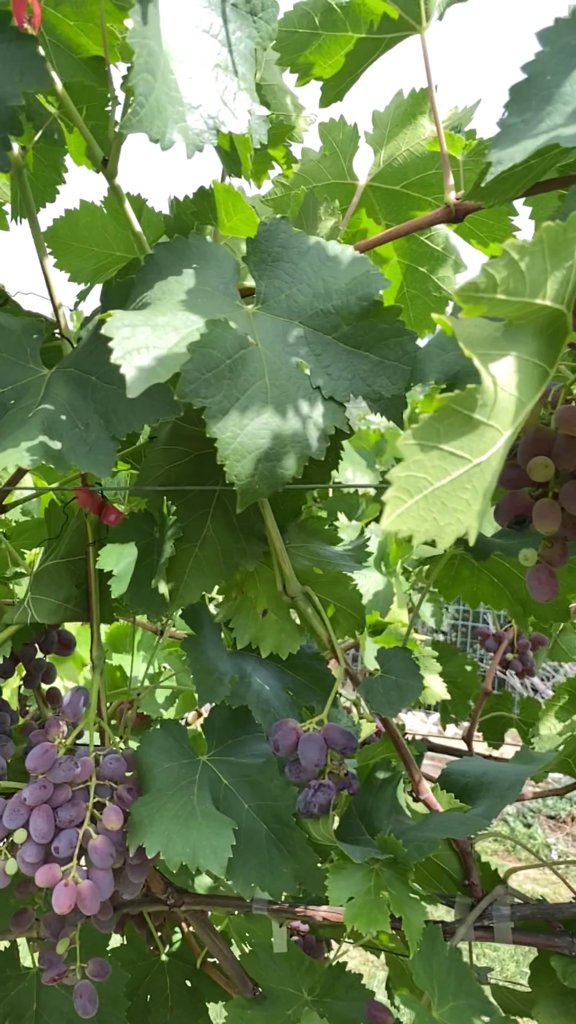
Berries visible: 125
Grape clusters: 5